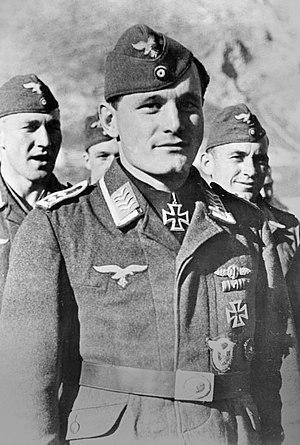
Les grades de la Wehrmacht étaient différents dans les trois armées Heer, Luftwaffe et Kriegsmarine.